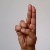
The image shows a hand gesture representing the letter 'U' in Indian Sign Language.